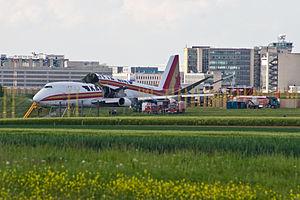
Kalitta Air est une compagnie aérienne de transport de fret américaine, basée dans le Michigan. Elle est détenue à 100 % par Conrad Kalitta.